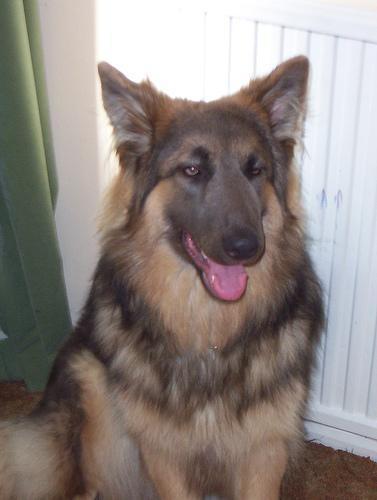
German_shepherd